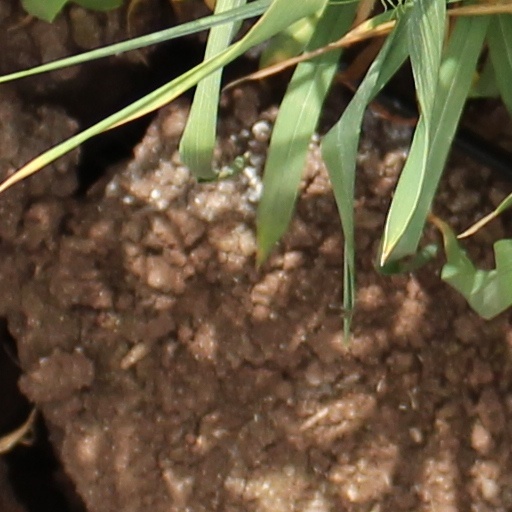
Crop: wheat